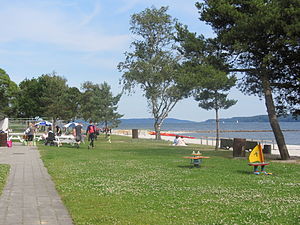
Albuen Strand (Vejle)
Albuen ved Vejle Fjord
Albuen Strand er en kunstigt anlagt strand på nordsiden af Vejle Fjord beliggende mellem Vejle bymidte og Bredballe.